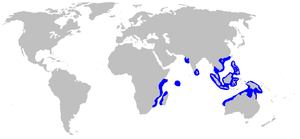
Carcharhinus sealei est un requin tropical de l'océan Indien et du Pacifique ouest, de la surface à 40 m de fond. Il atteint 1 m.